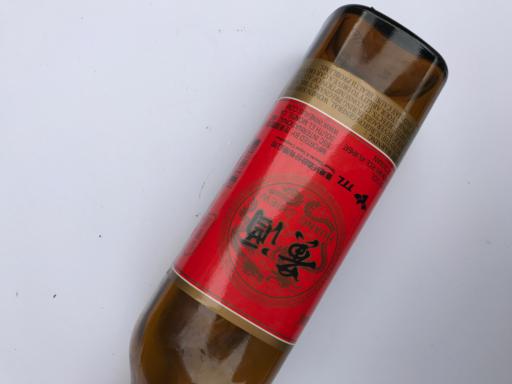
Waste category: glass